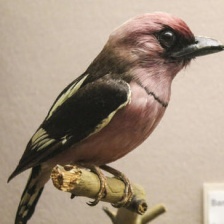
Species: BANDED BROADBILL
Scientific name: EURYLAIMUS JAVANICUS